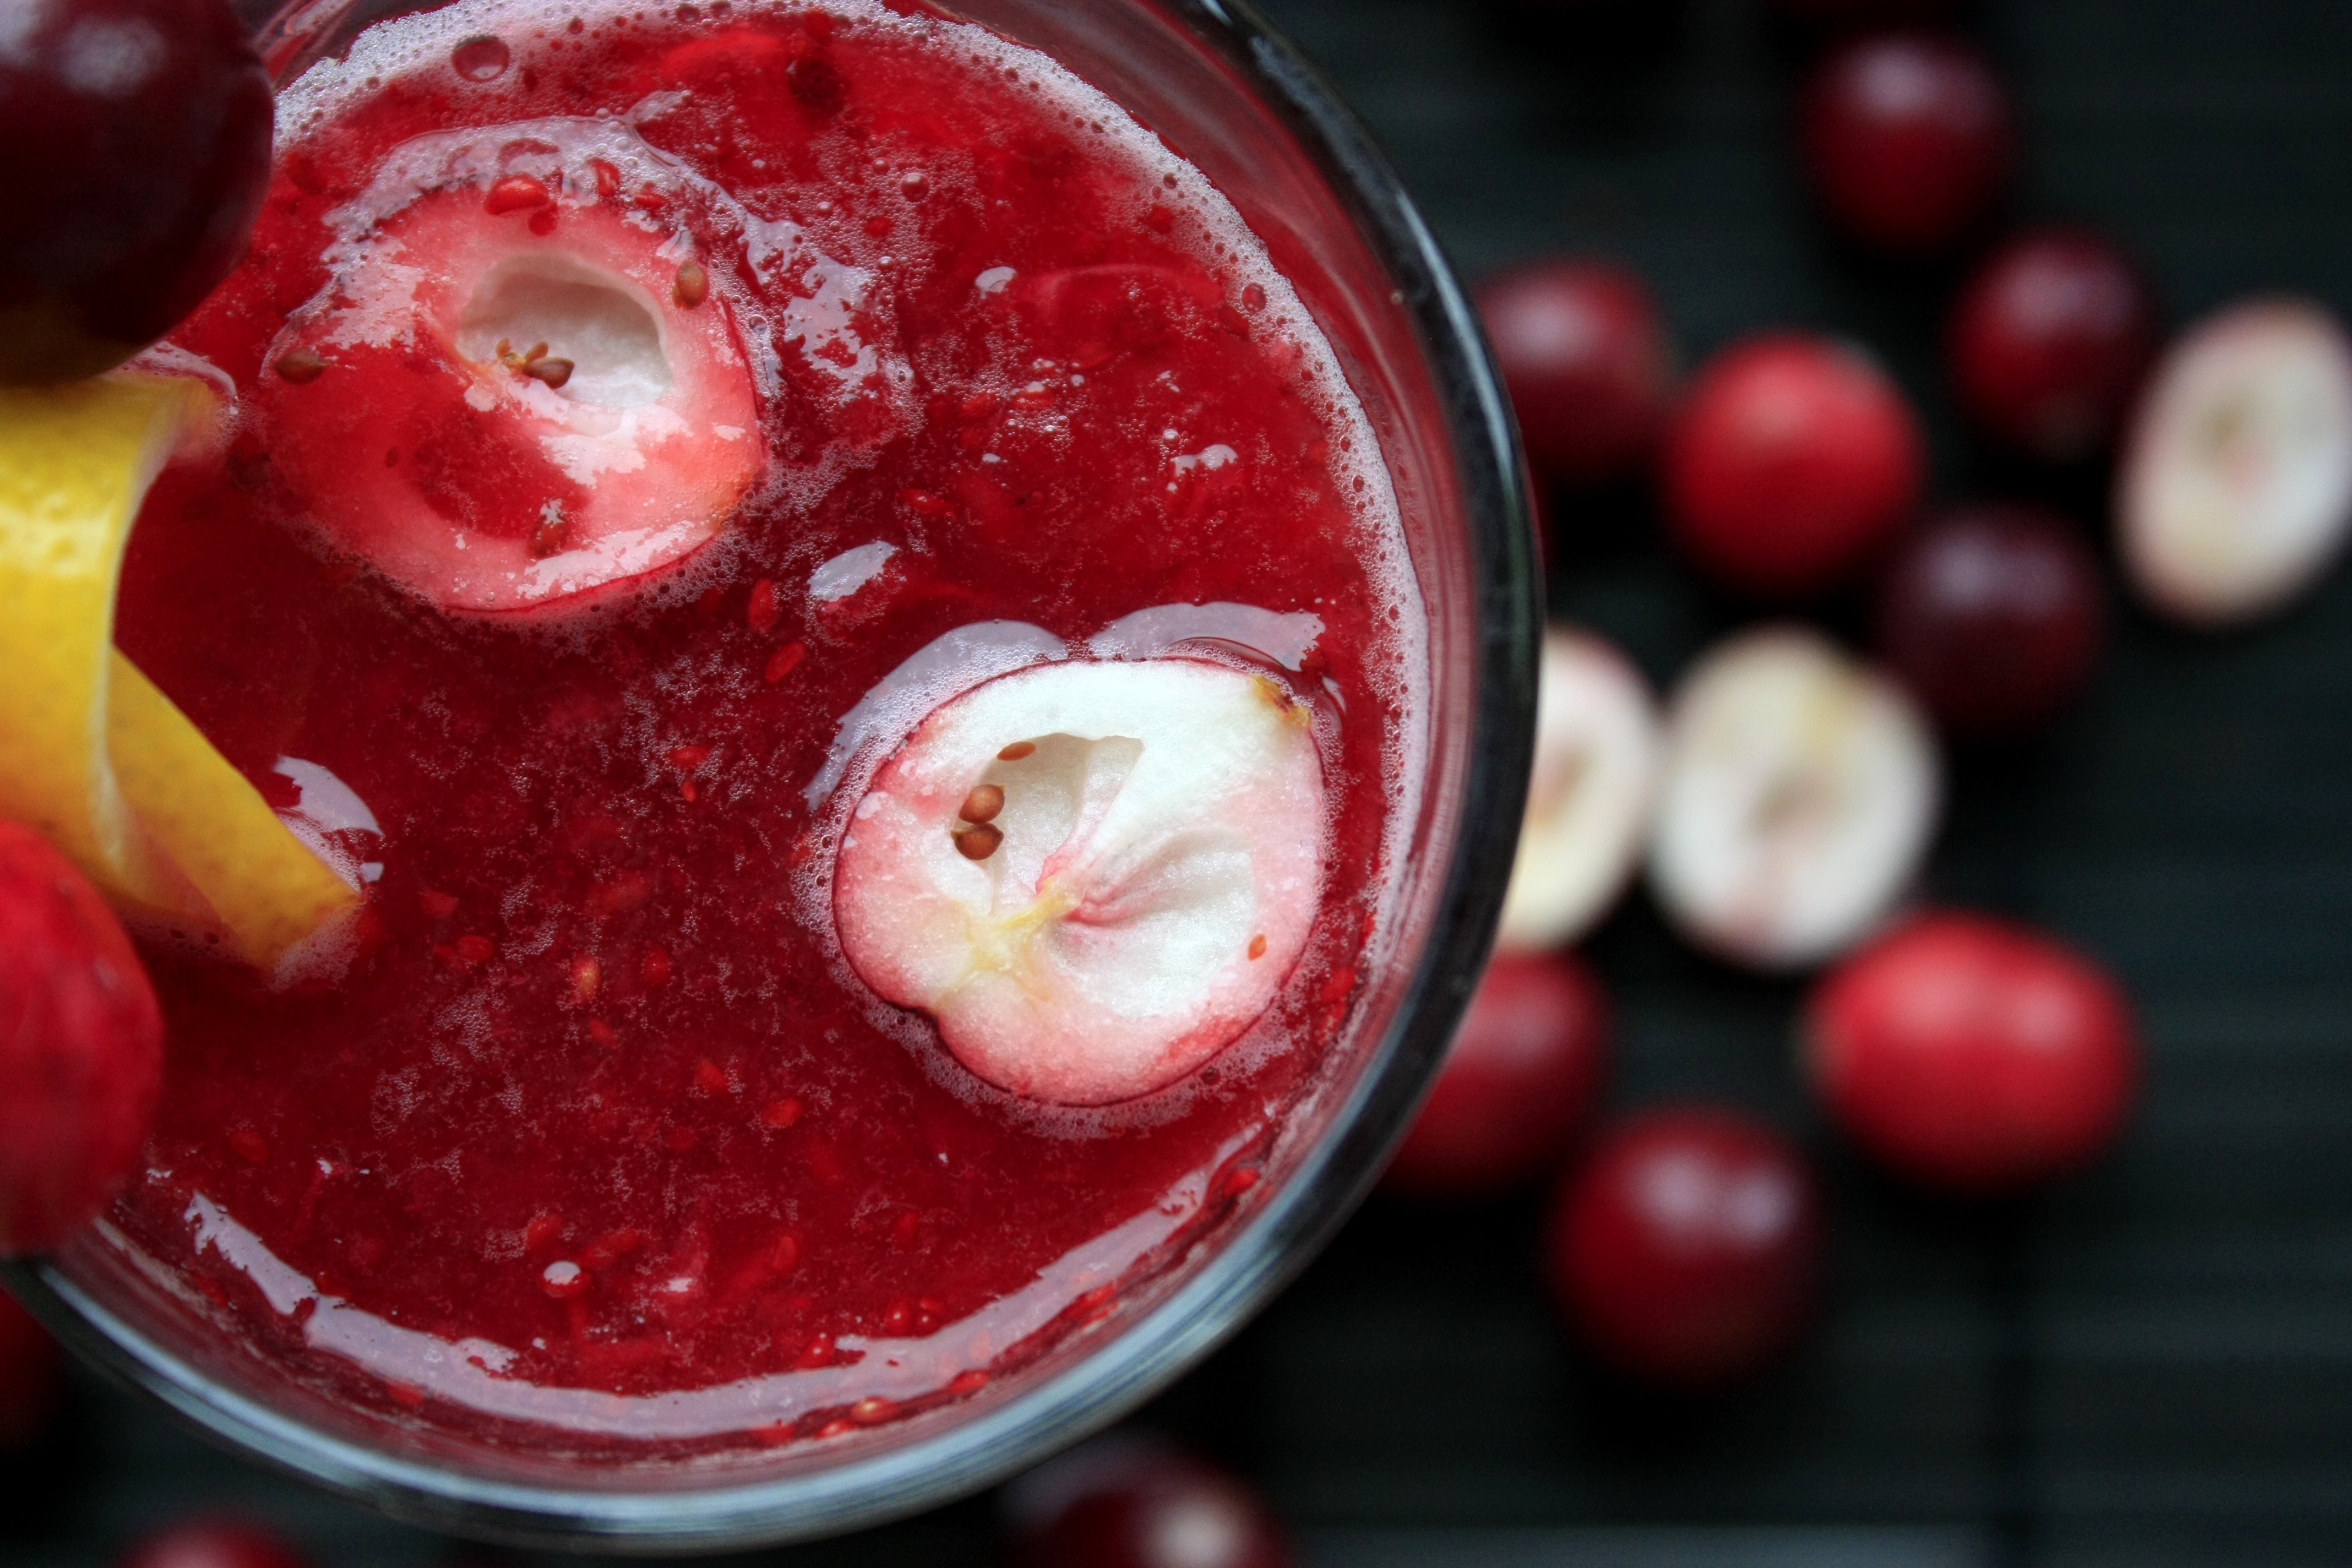
plant, raspberry, fruit, berry, glass, food, produce, fresh, drink, lifestyle, healthy, cocktail, freshness, smoothie, juice, cranberry, vitamin, vegetarian, raw, diet, detox, healthy eating, organic, shake, blended, flowering plant, eating healthy, cranberries, land plant, frutti di bosco, cranberry juice